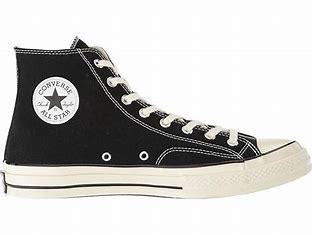
Brand: Converse
Model: Chuck Taylor All Star 70 Hi